Mastibek Tashmukhamedov

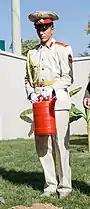

Tashmukhamedov was born on December 24, 1908, in the village of Porshnev (now Shugnansky District, Gorno-Badakhshan) in Emirate of Bukhara. In 1929, he was appointed secretary of the Kangurt District Committee of the Komsomol of Kulob. From 1932 to 1934, he was the First Secretary of the national Komsomol of Tajikistan. In August 1941, in connection with the outbreak of the Great Patriotic War, he served on the war front and commanded the education department of the 389th Rifle Division. From April 1943 until the end of the war, he served as deputy commander of the division's 545th Infantry Regiment for political units, effectively a political commissar.